Dox Formation

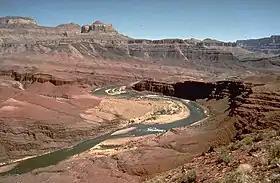
Basalt Creek cut into the Dox Formation. (At left-(northwest), entering the Colorado River at a small 'deltaic' region-(alluvial fan).)

The Dox Formation contains thick basaltic sills and a number of small, dark dikes. In the area of Desert View and west of Palisades of the Desert, the basaltic sills form very prominent, dark gray cliffs.